Karl Schäfer Memorial

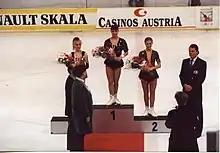
1993 Karl Schäfer Memorial Ladies Podium.

The Karl Schäfer Memorial (other titles: Asko Cup (1987), Vienna Cup (1994), or Vienna Trophy) was a senior-level international figure skating competition held in Vienna, Austria. Medals were awarded in four disciplines: men's singles, ladies' singles, pair skating, and ice dancing.